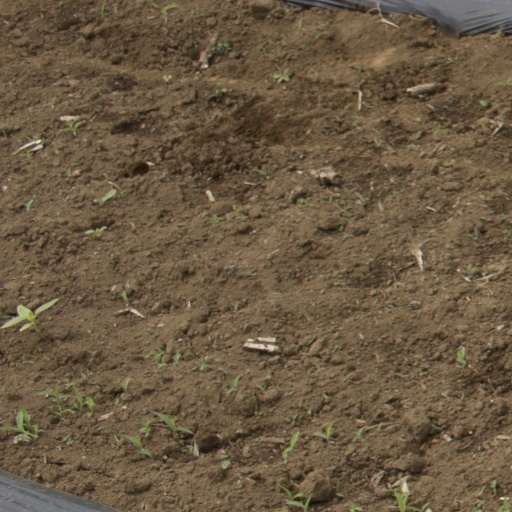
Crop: Jerusalem artichoke